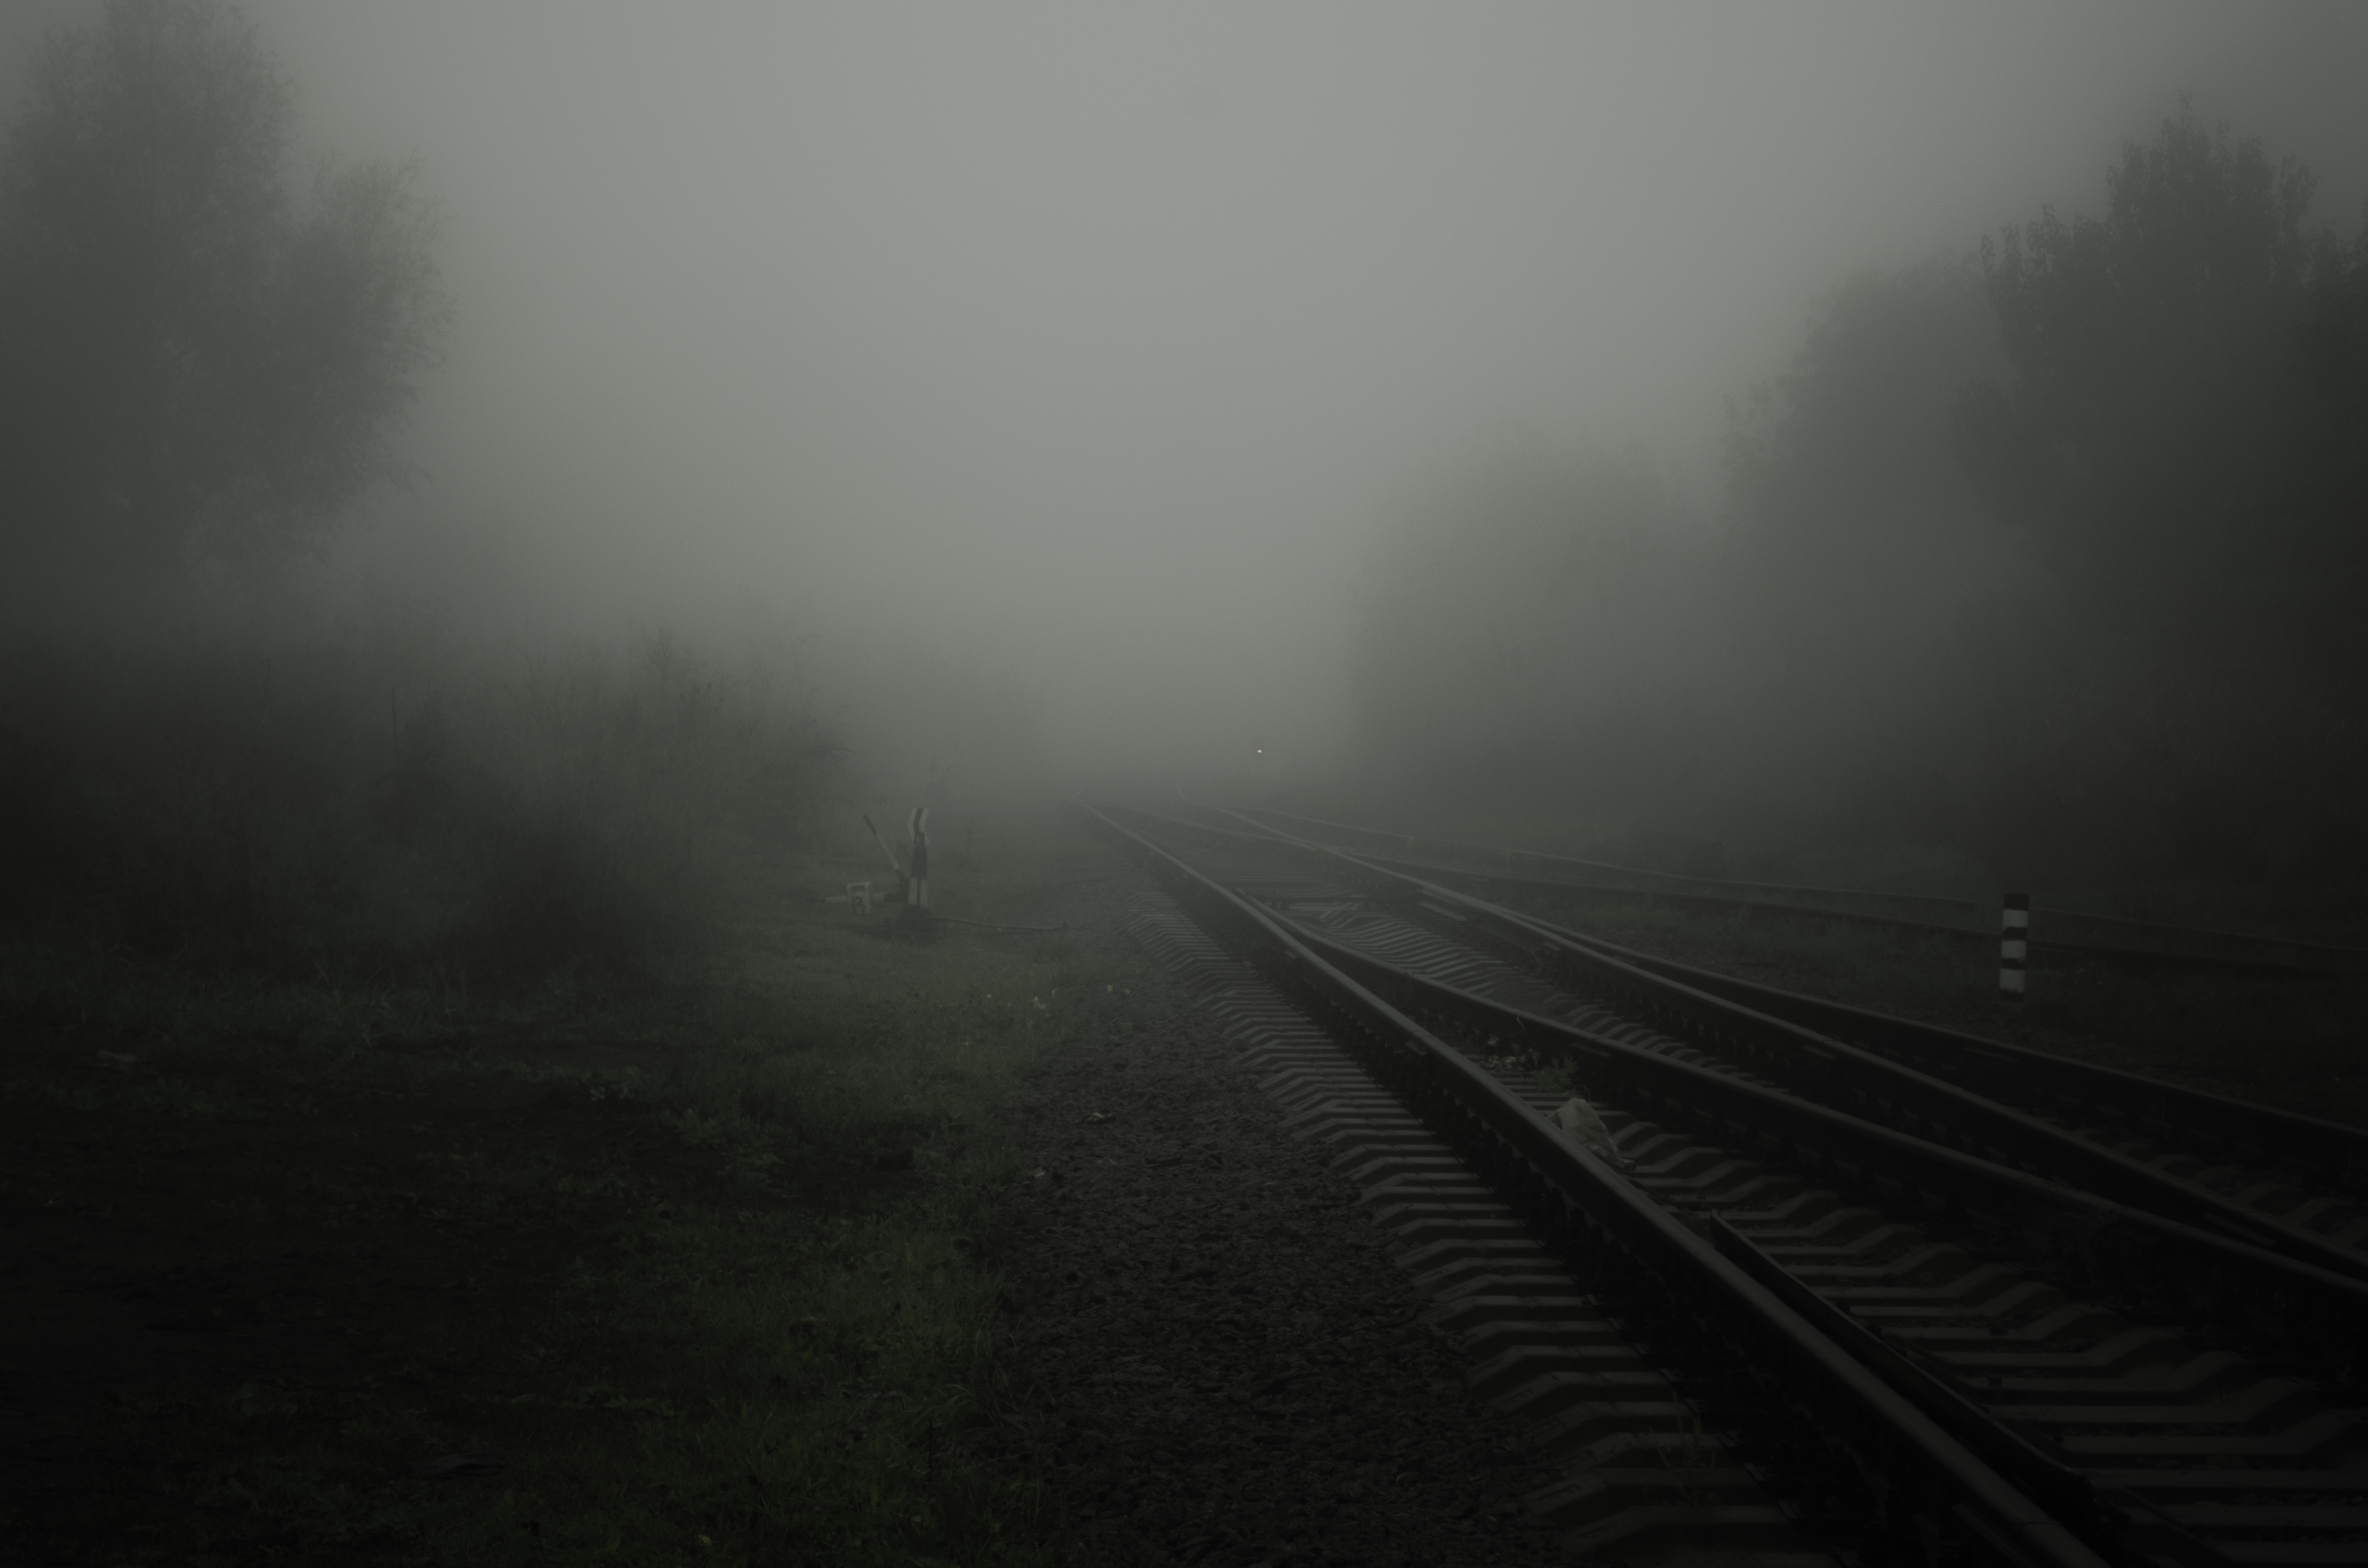
grass, light, black and white, railway, fog, road, mist, sunlight, morning, dawn, atmosphere, motion, line, weather, haze, darkness, monochrome, shoulder, trees, rails, sleepers, monochrome photography, road to nowhere, dampness, atmospheric phenomenon